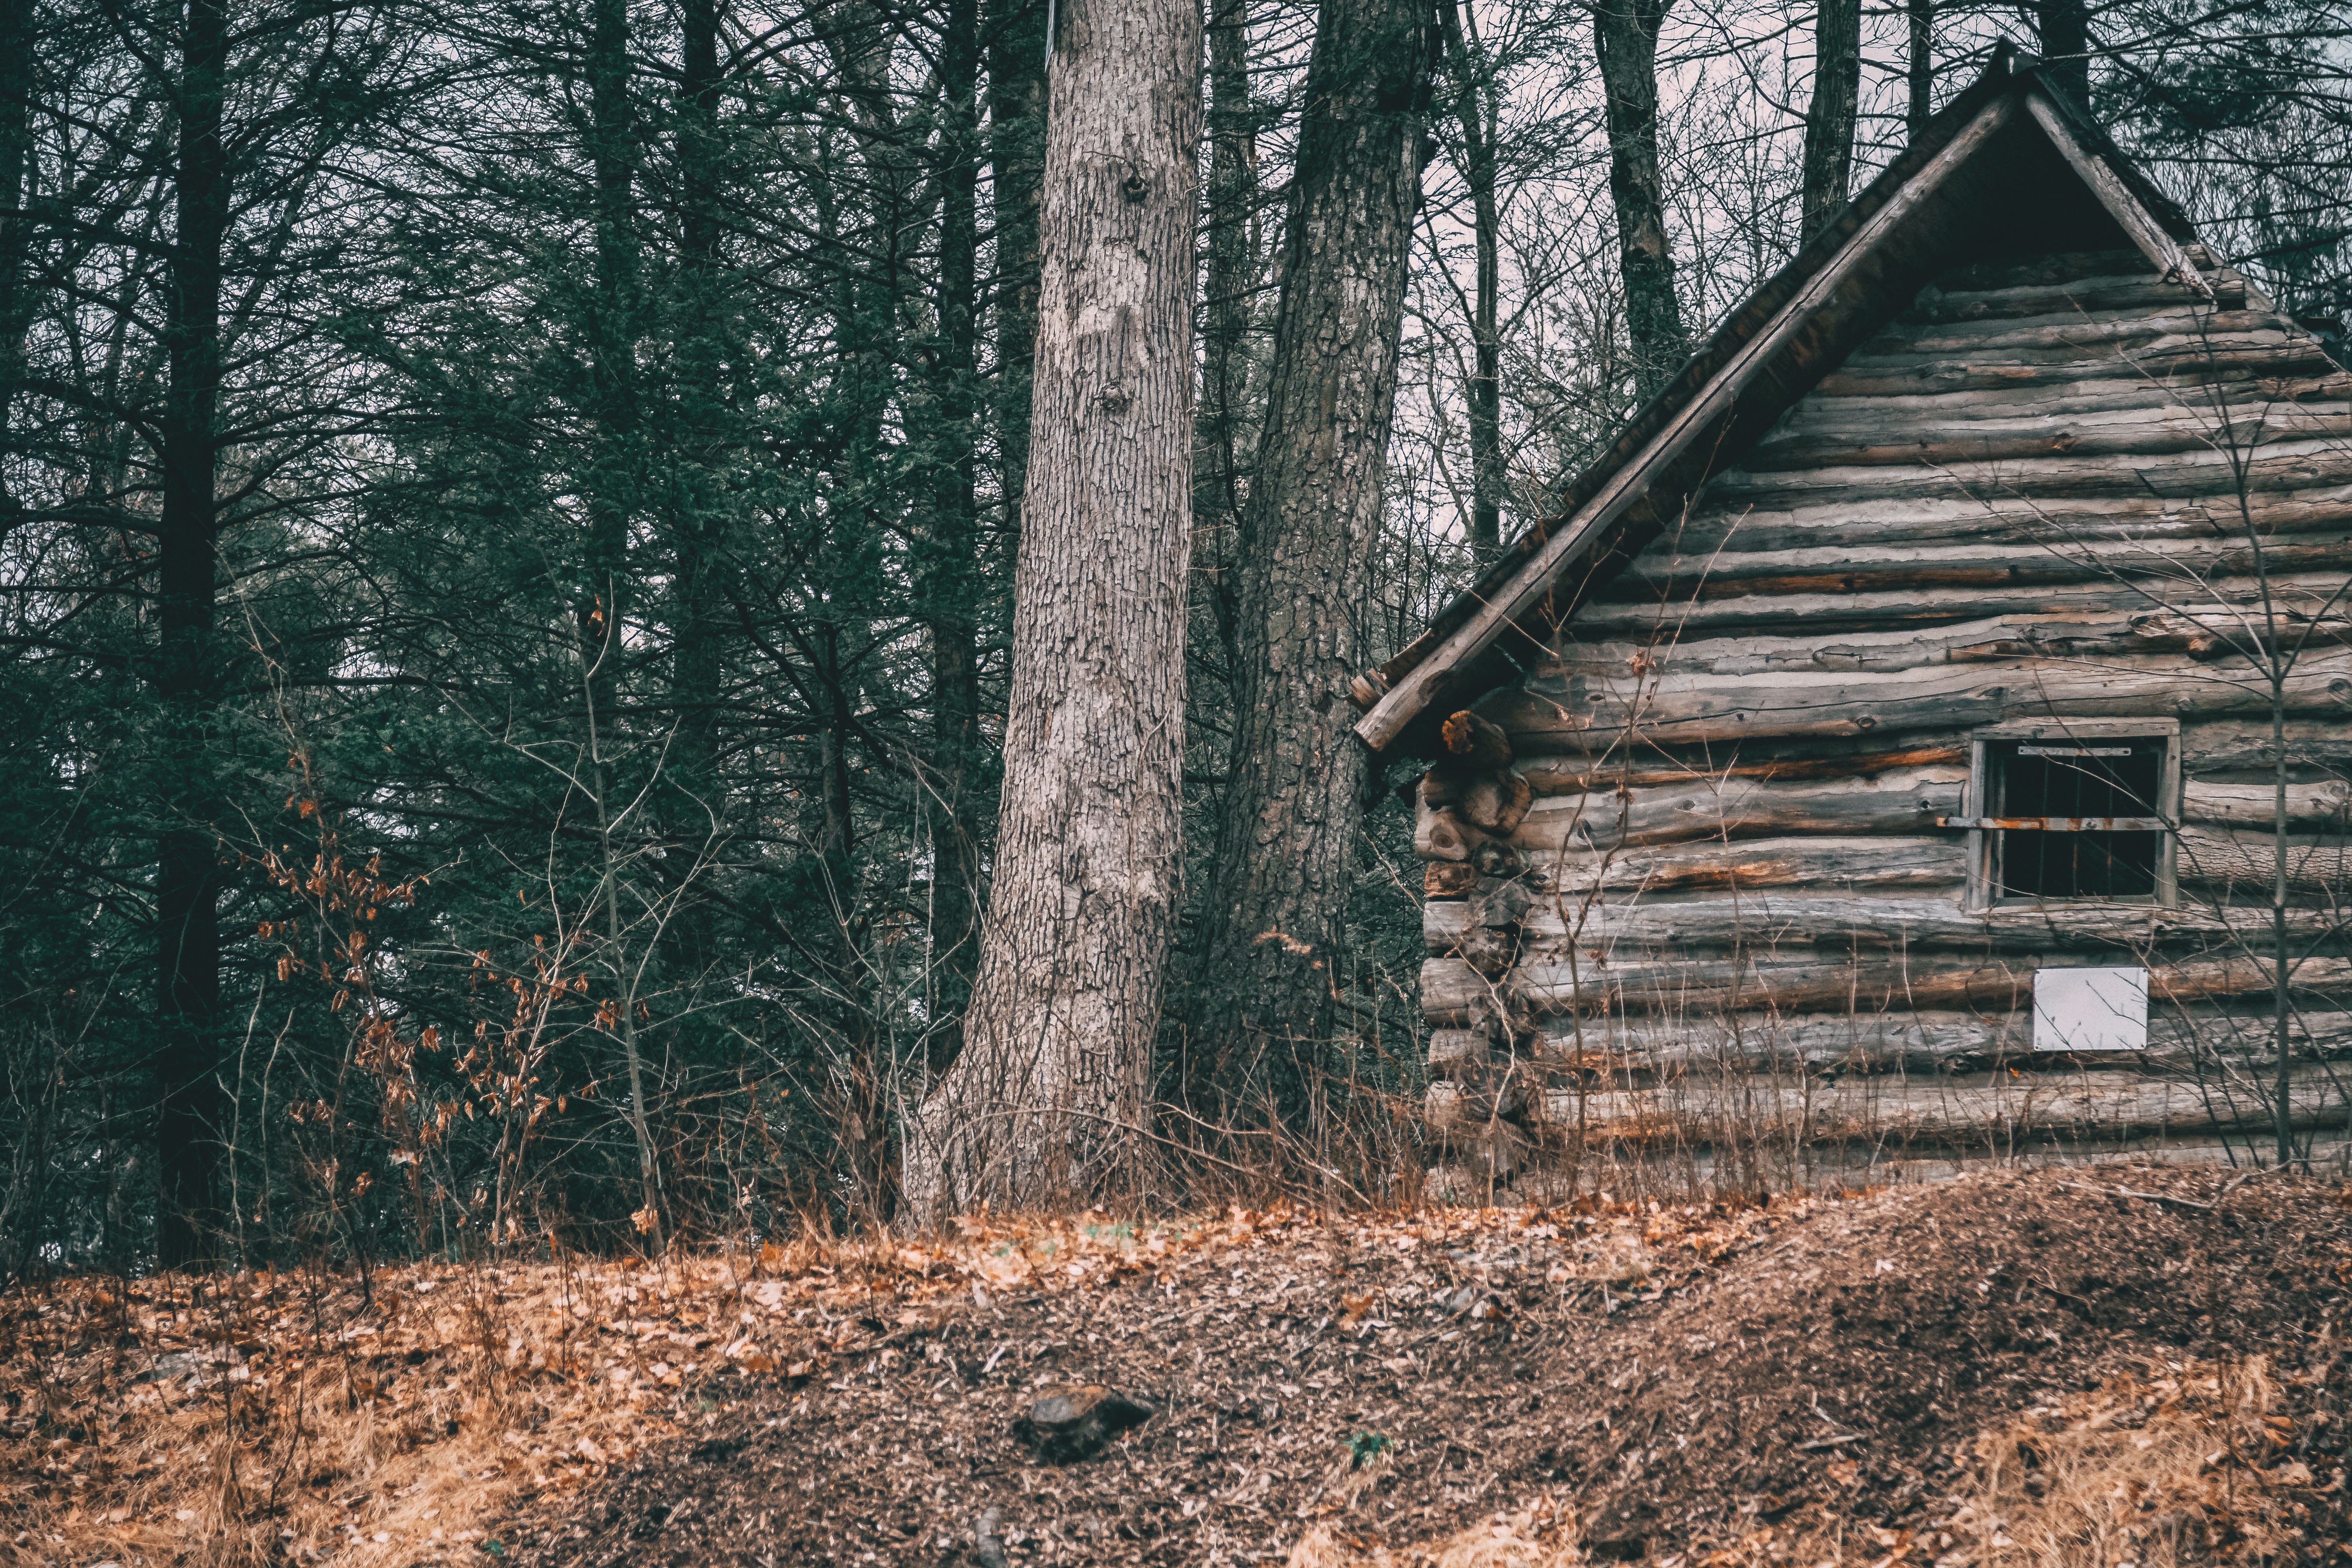
woodland, tree, forest, woody plant, path, wood, leaf, house, winter, rural area, log cabin, biome, sunlight, plant, shack, grove, branch, spruce fir forest, grass, temperate coniferous forest, landscape, old growth forest